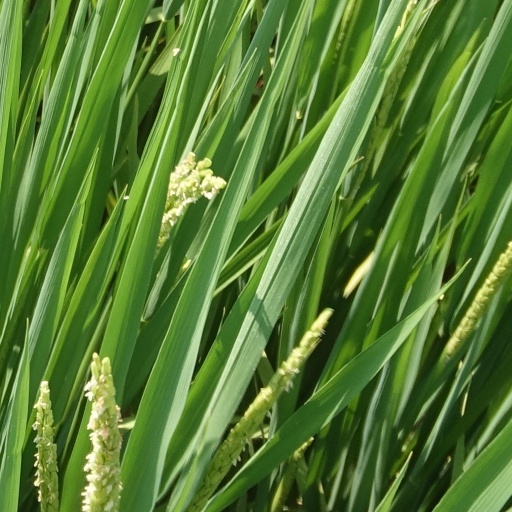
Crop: rice